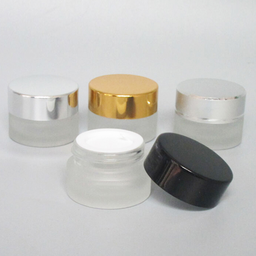
Label: glass